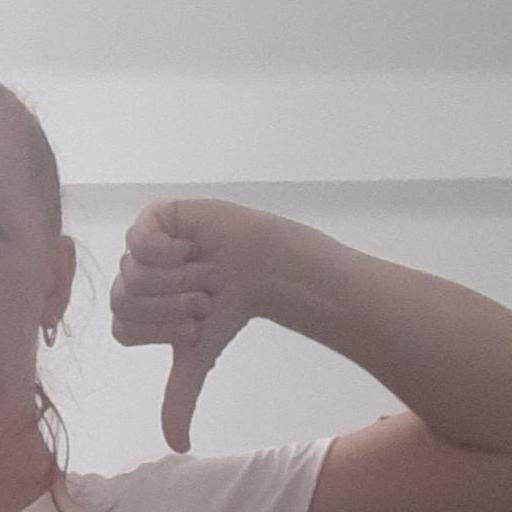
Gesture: dislike